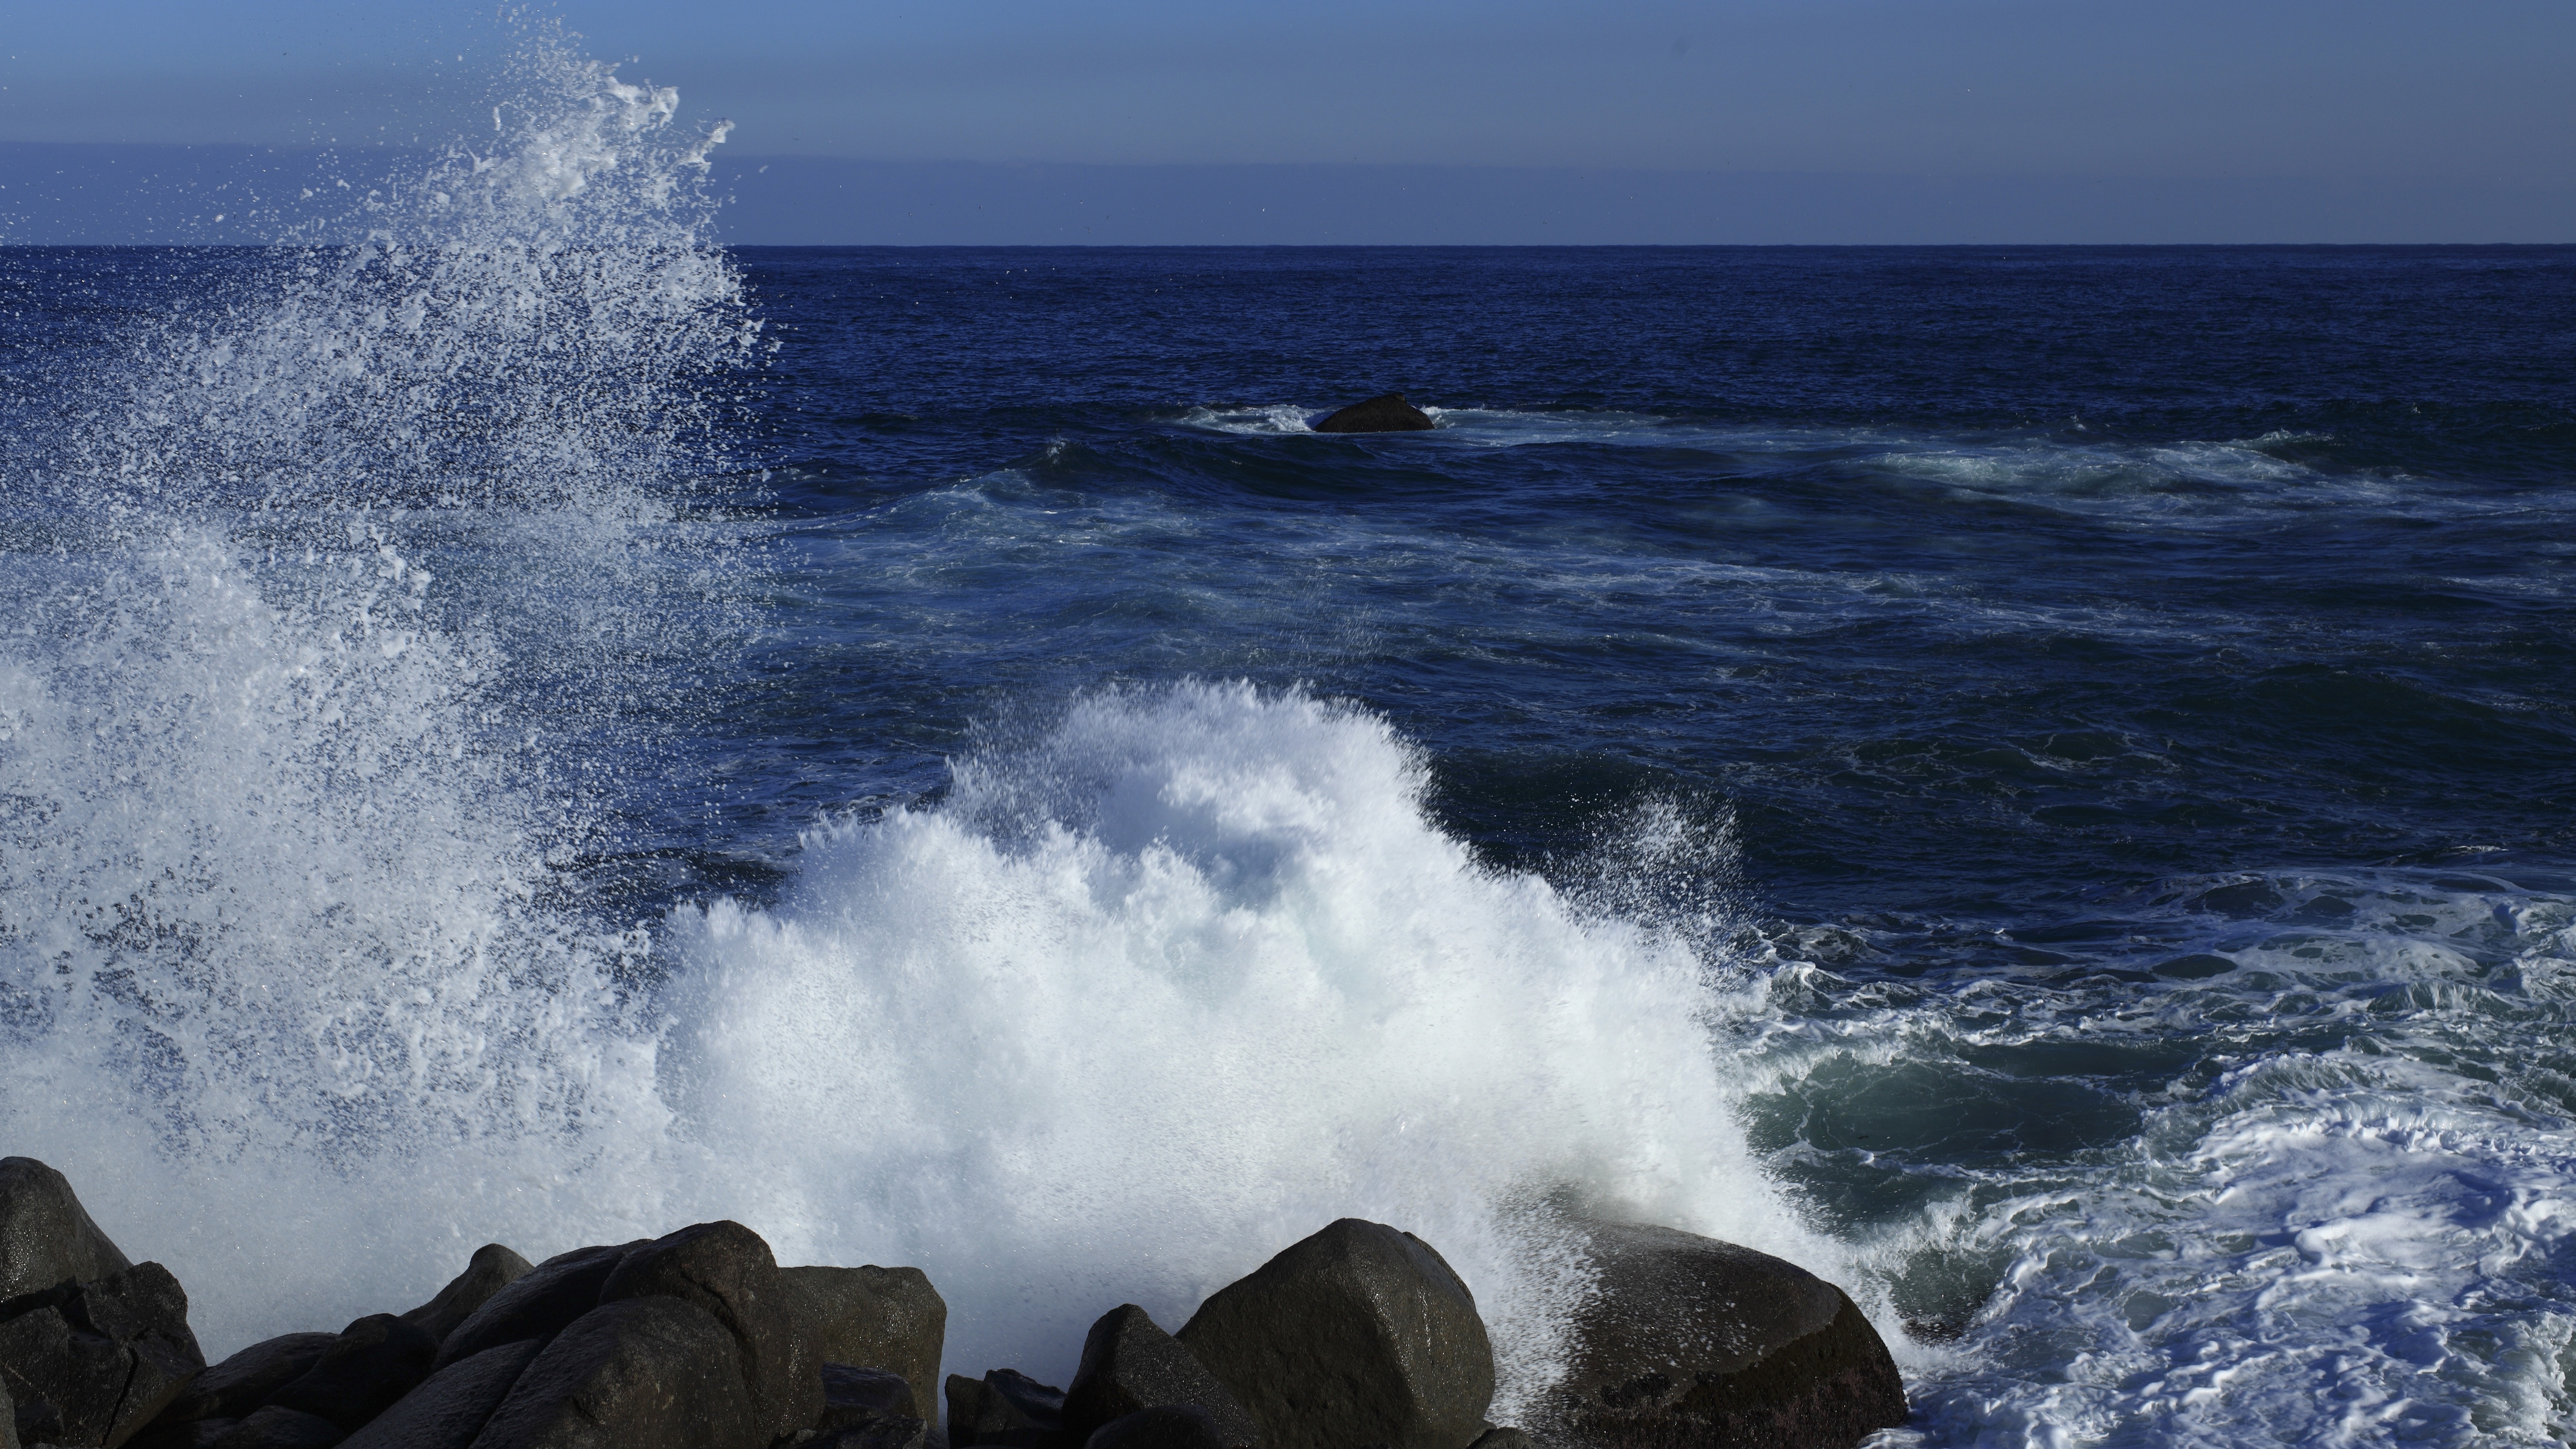
sea, coast, water, rock, ocean, horizon, shore, wave, wind, cliff, weather, terrain, body of water, waves, fry, cape, winter sea, comber, wind wave, youngjinhang, solothurn sea